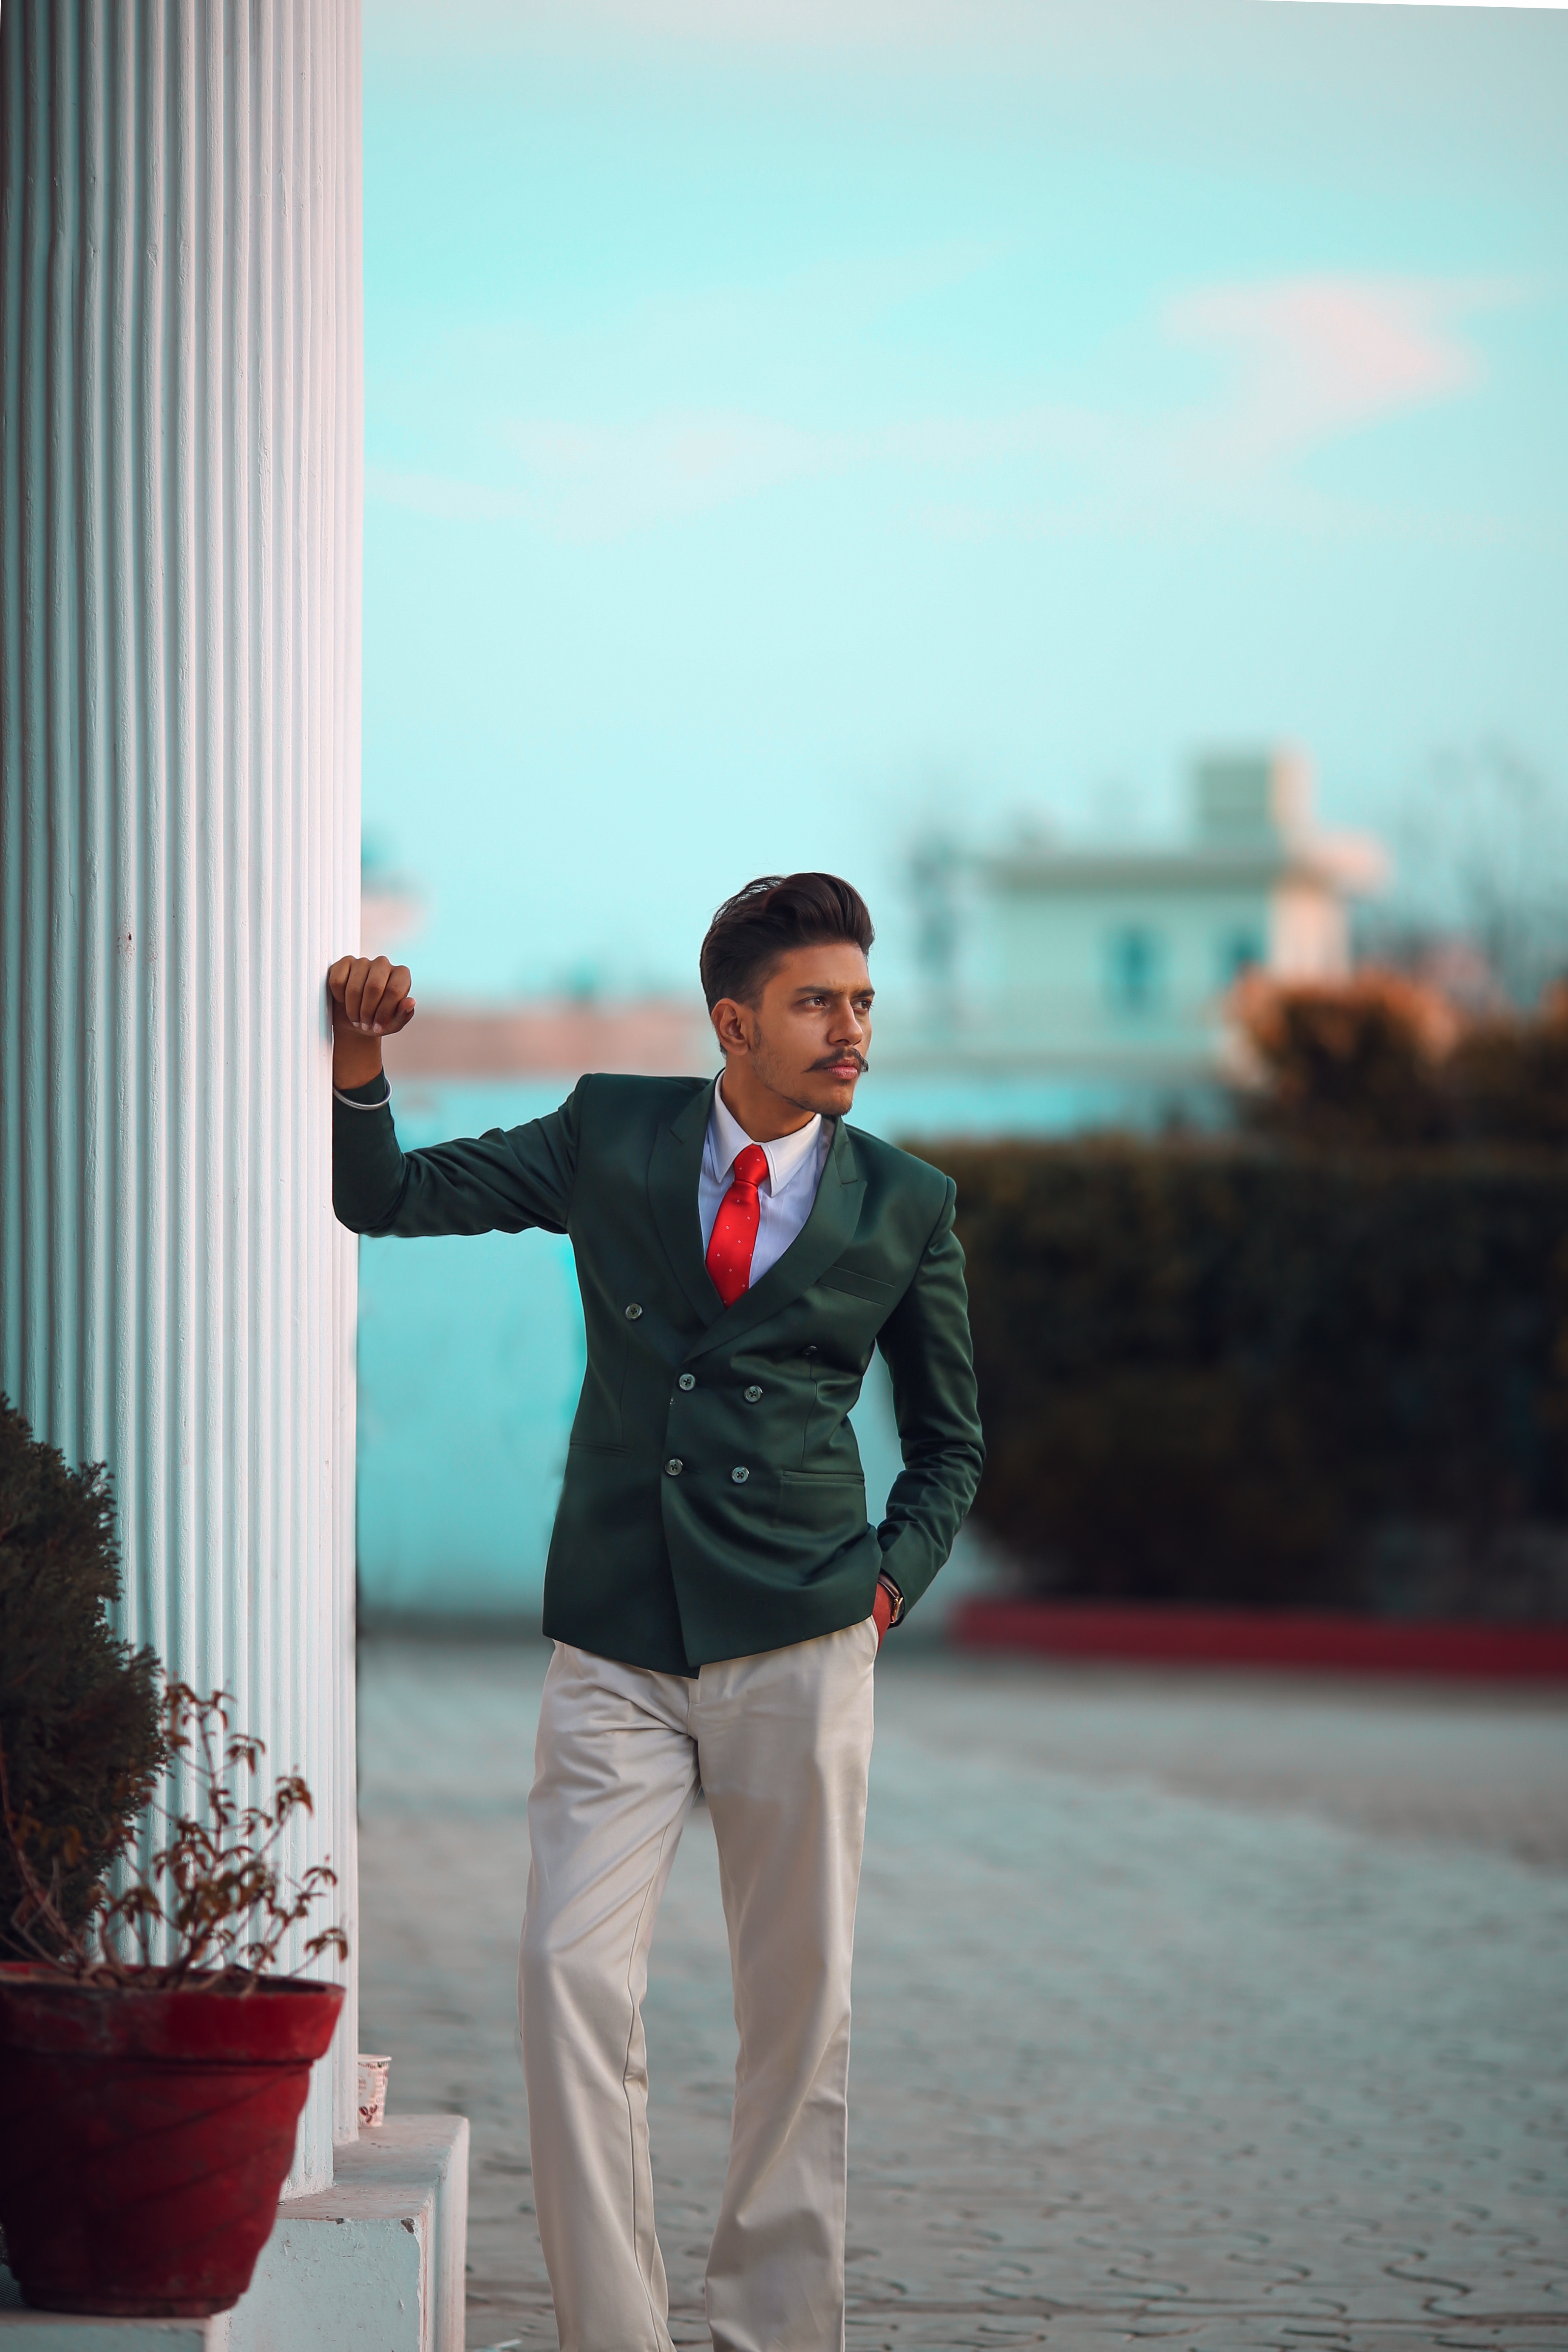
photograph, red, man, standing, photography, snapshot, male, suit, gentleman, girl, outerwear, fun, ceremony, sky, groom, event, vacation, smile, wedding